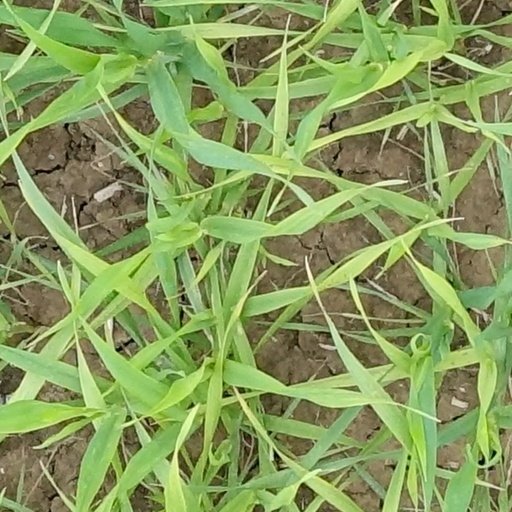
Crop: wheat